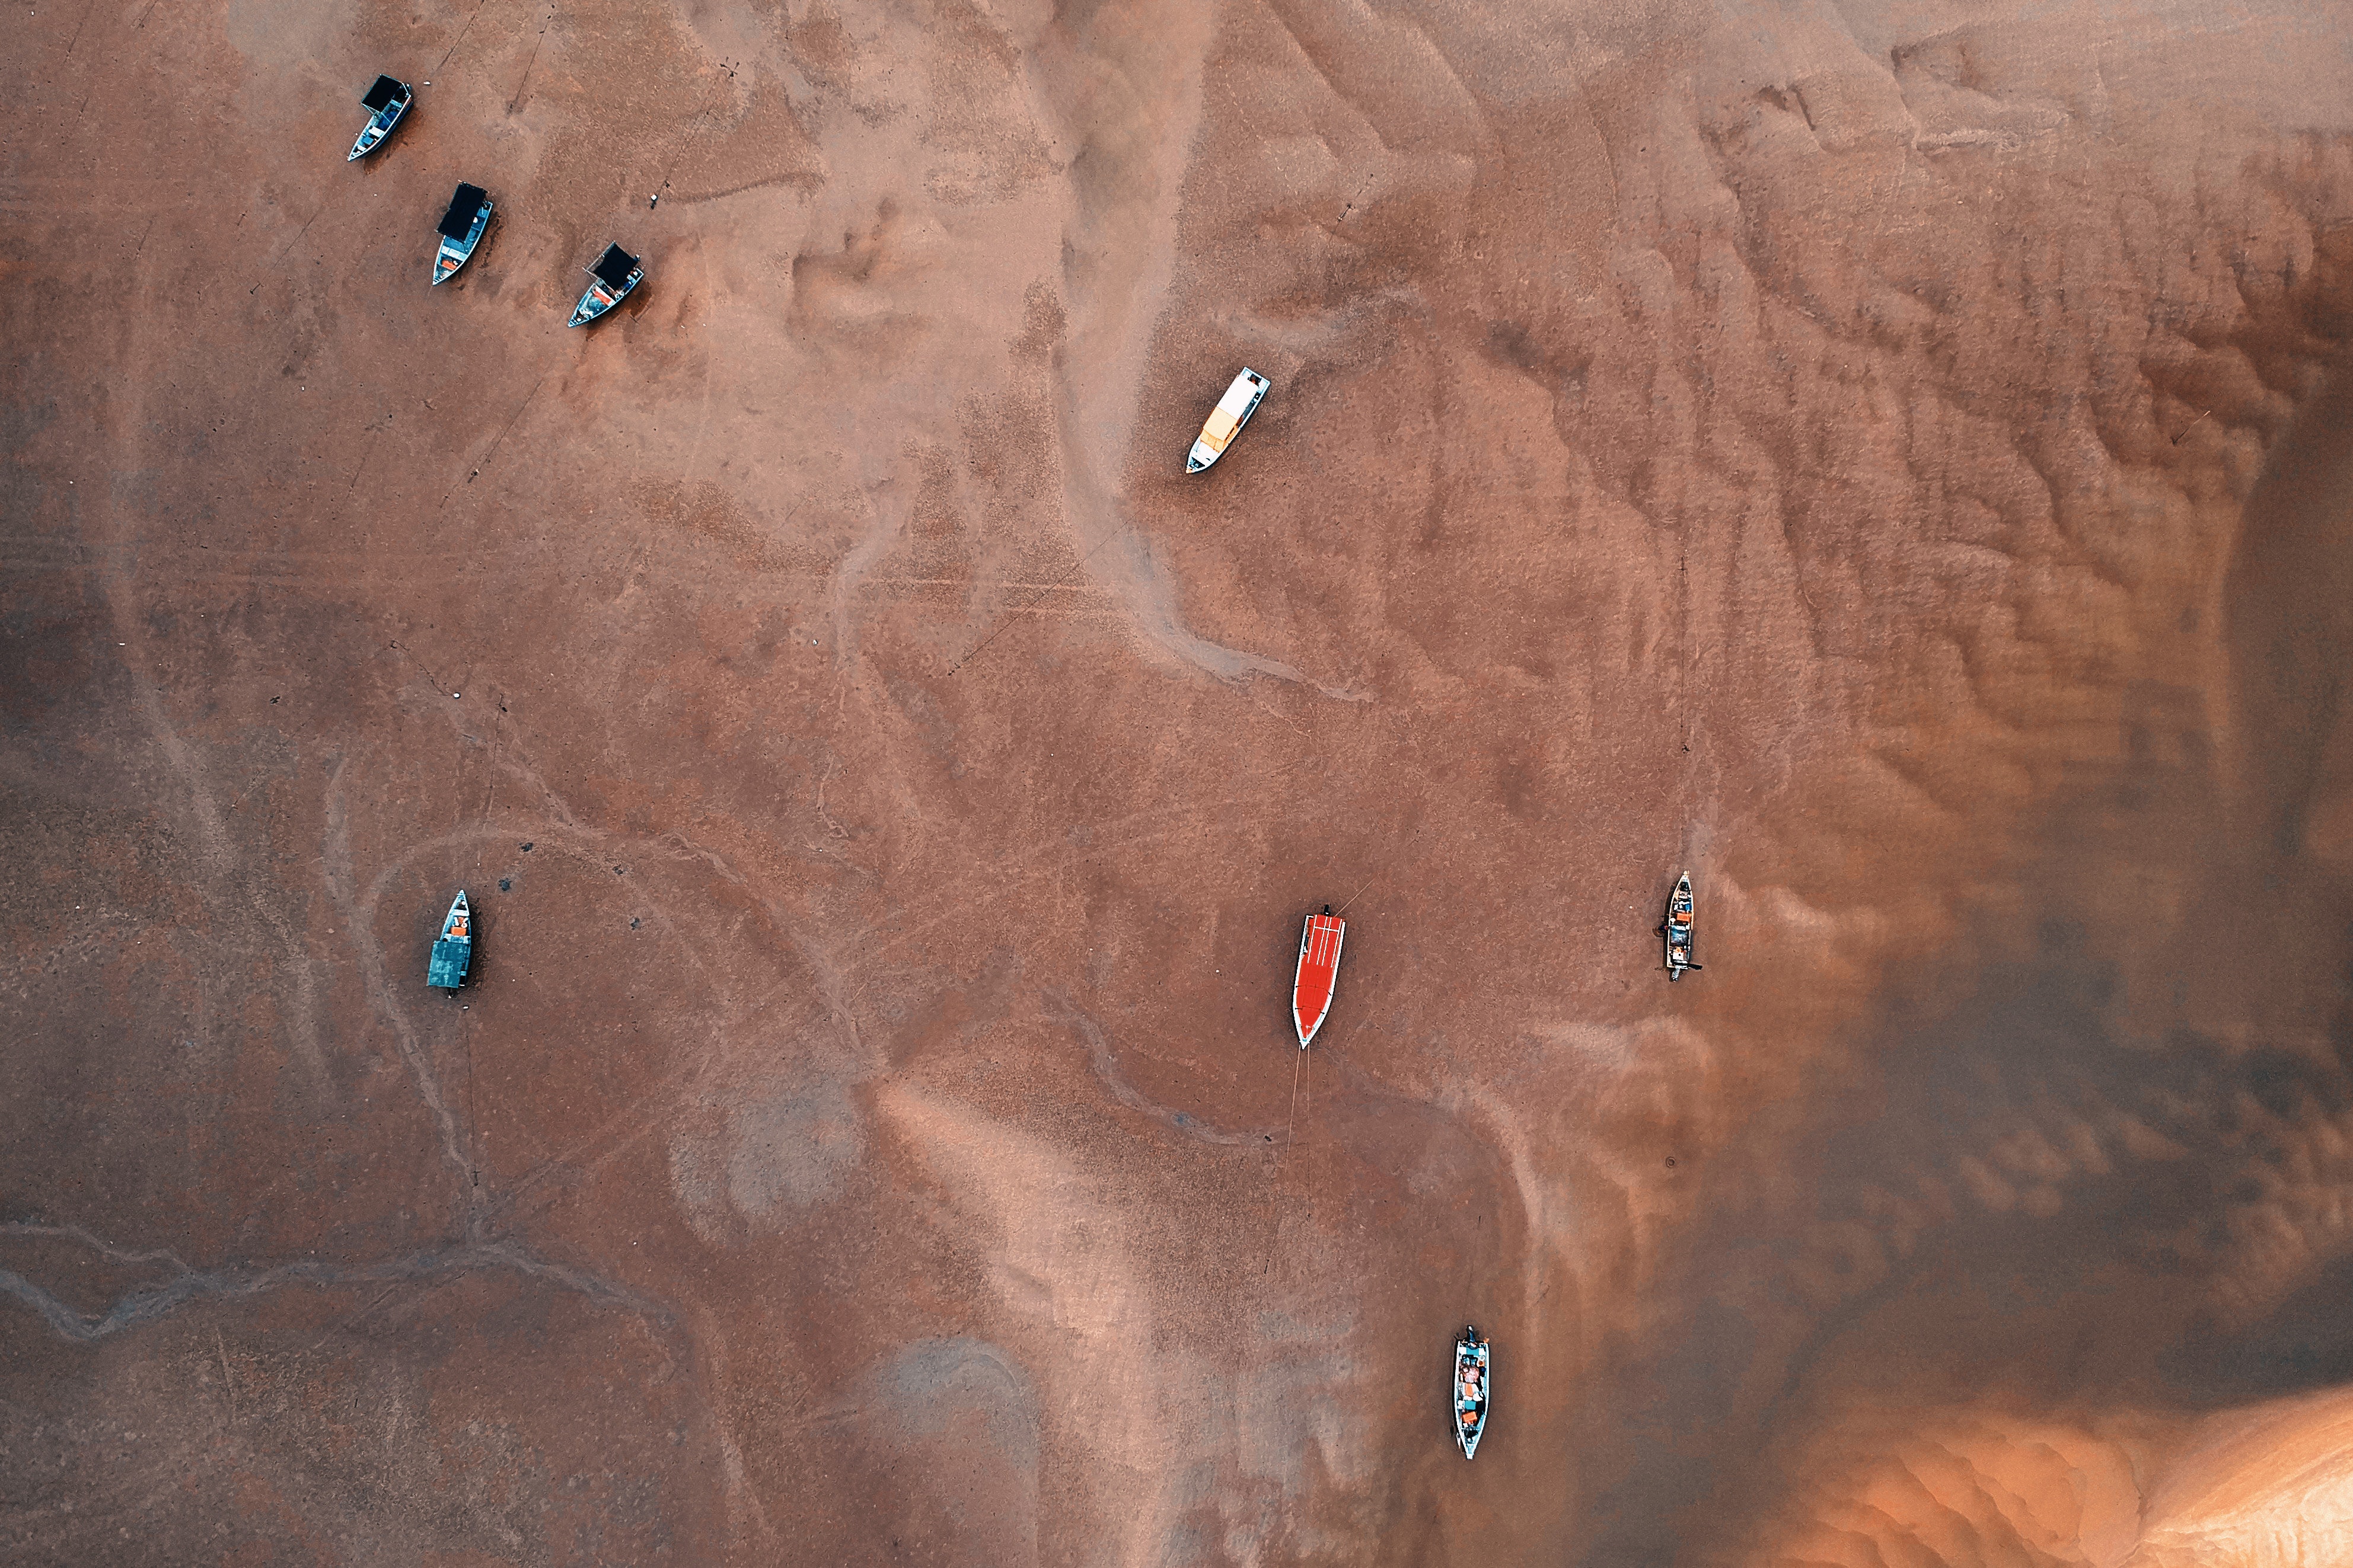
line, wood